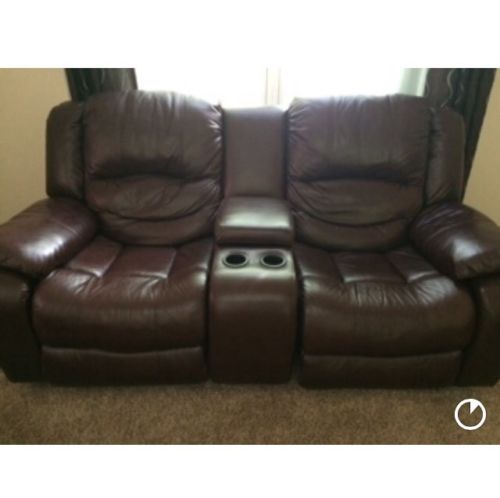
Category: sofa